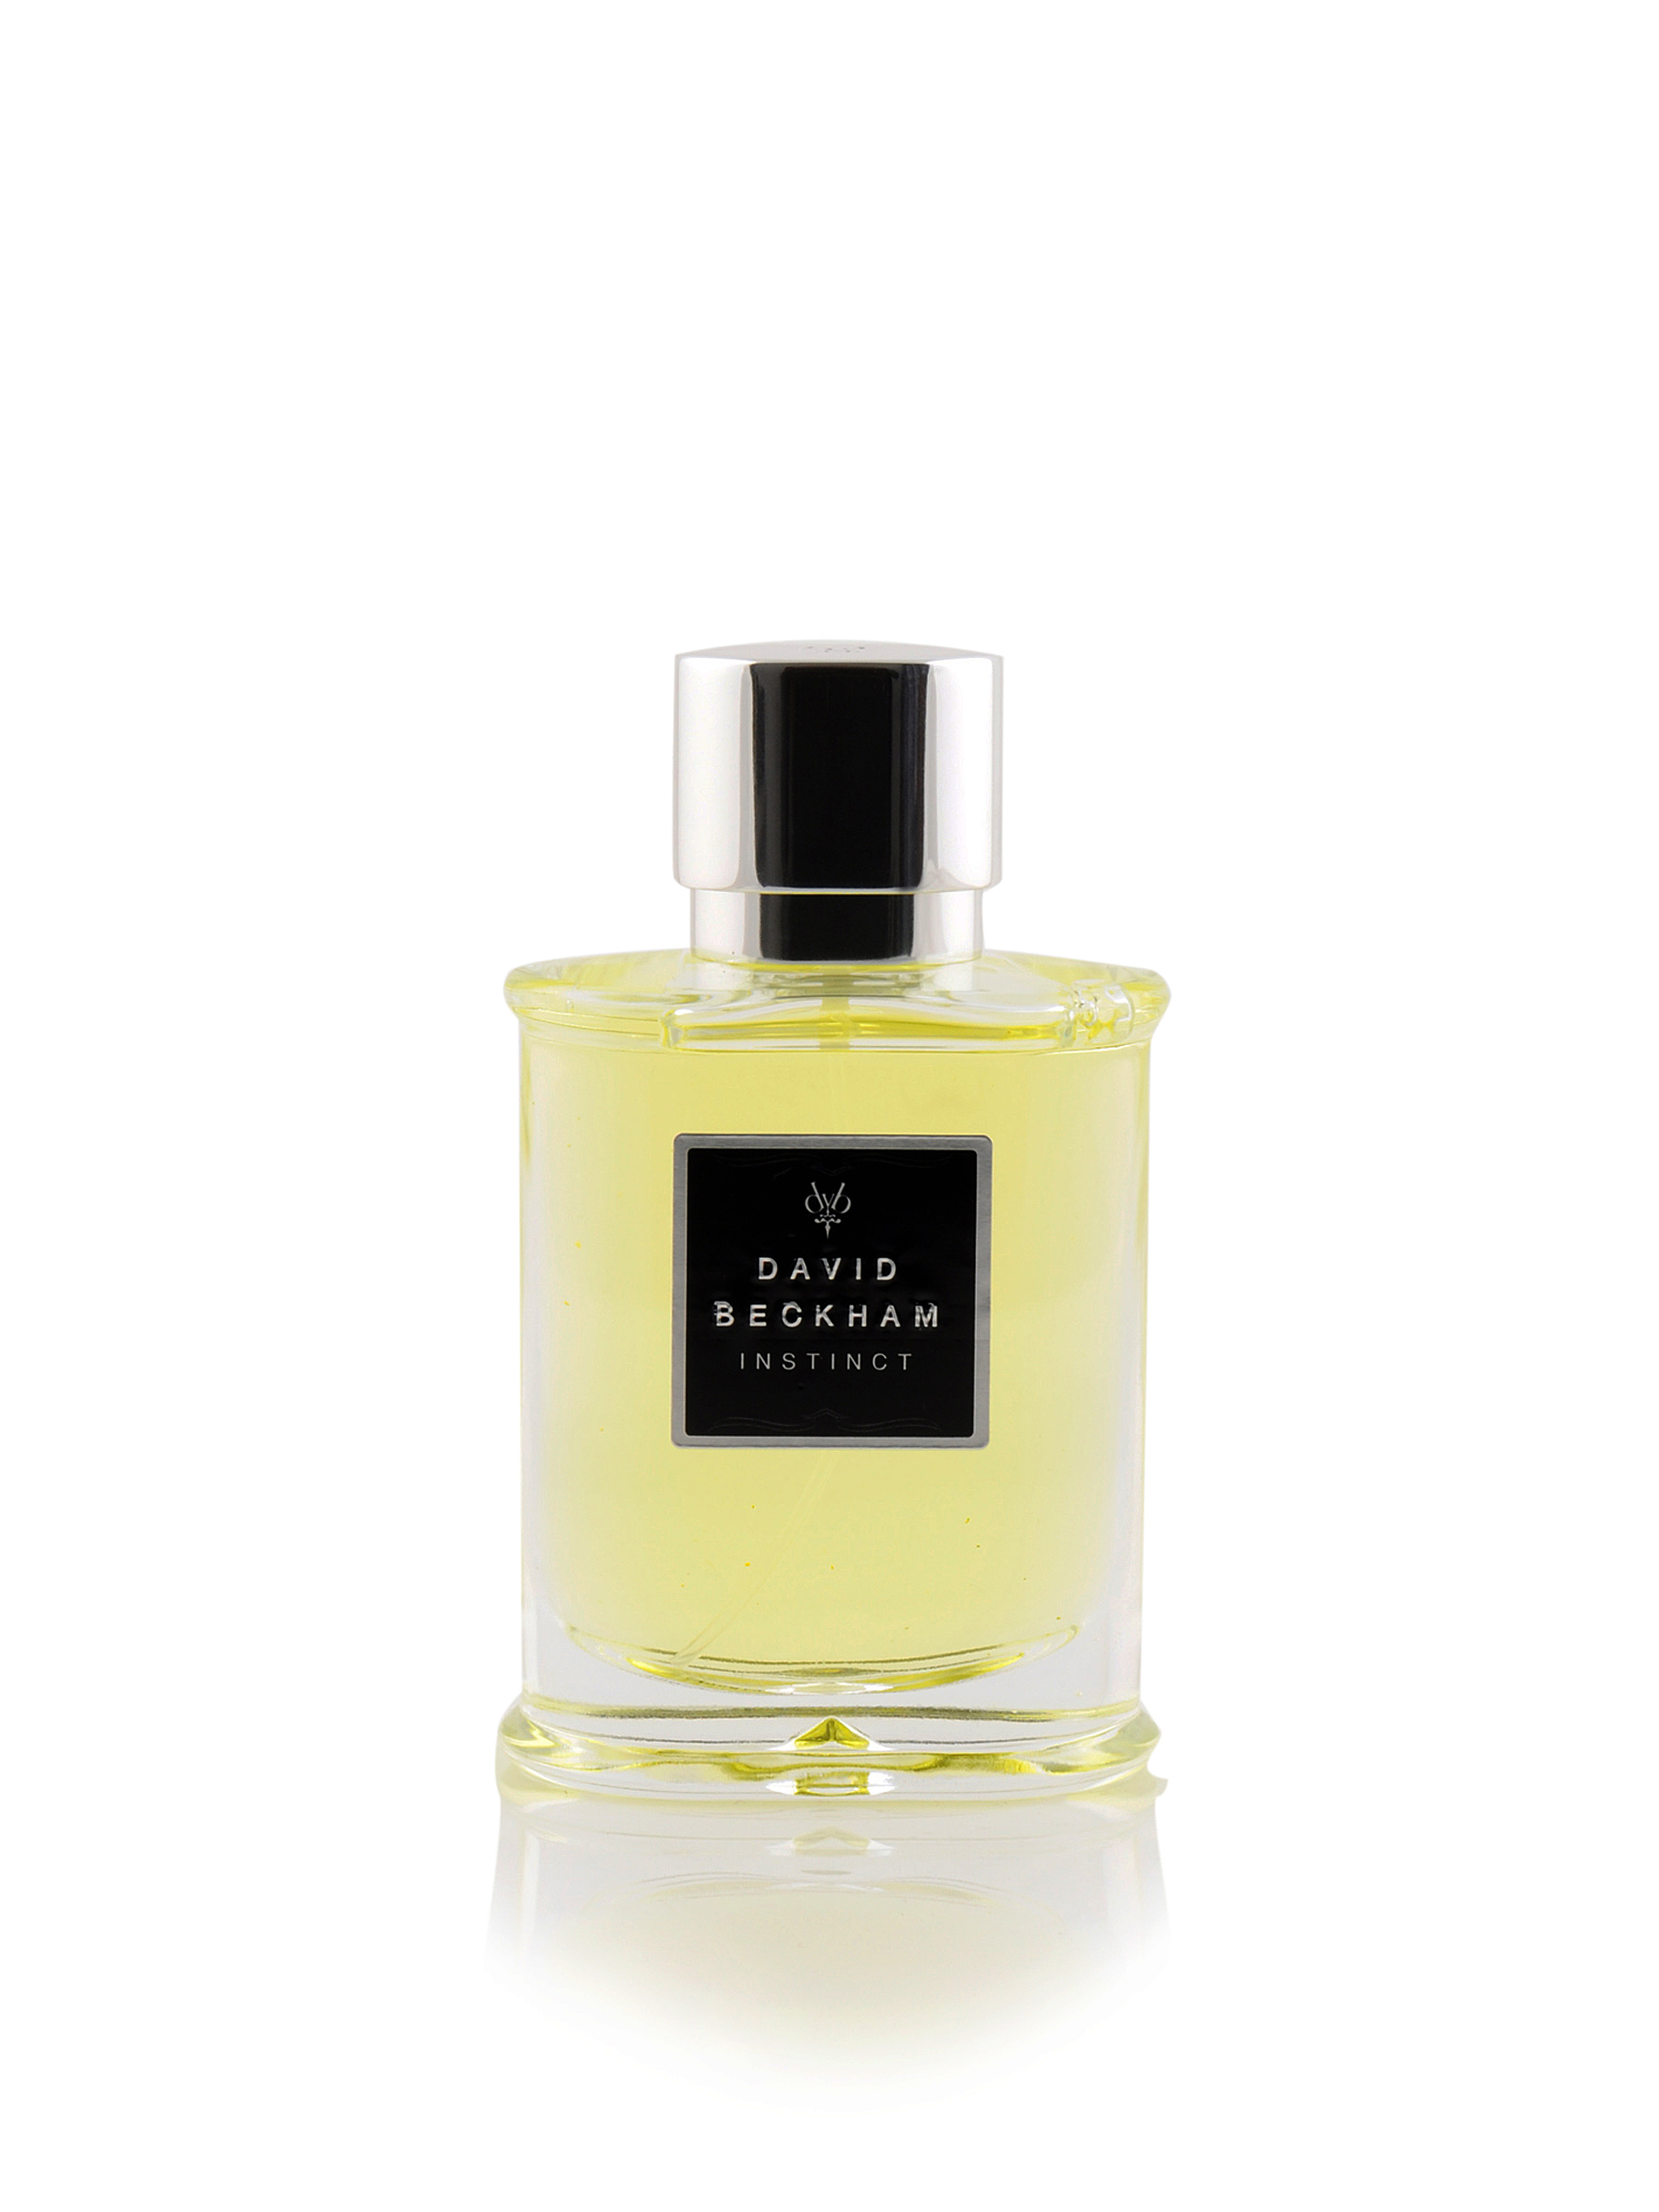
David Beckham Instinct Men Perfumes
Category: Personal Care / Fragrance / Perfume and Body Mist
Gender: Men
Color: White
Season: Spring 2017
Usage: Casual